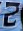
Number: 2